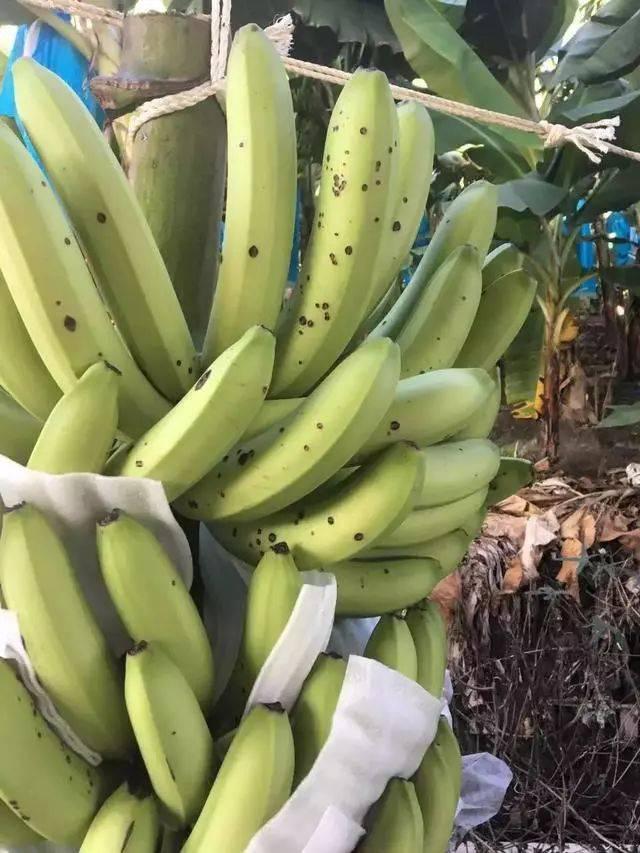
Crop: unknown
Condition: banana_banana_anthracnose